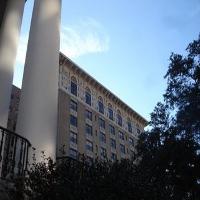
Weather: sun or clear